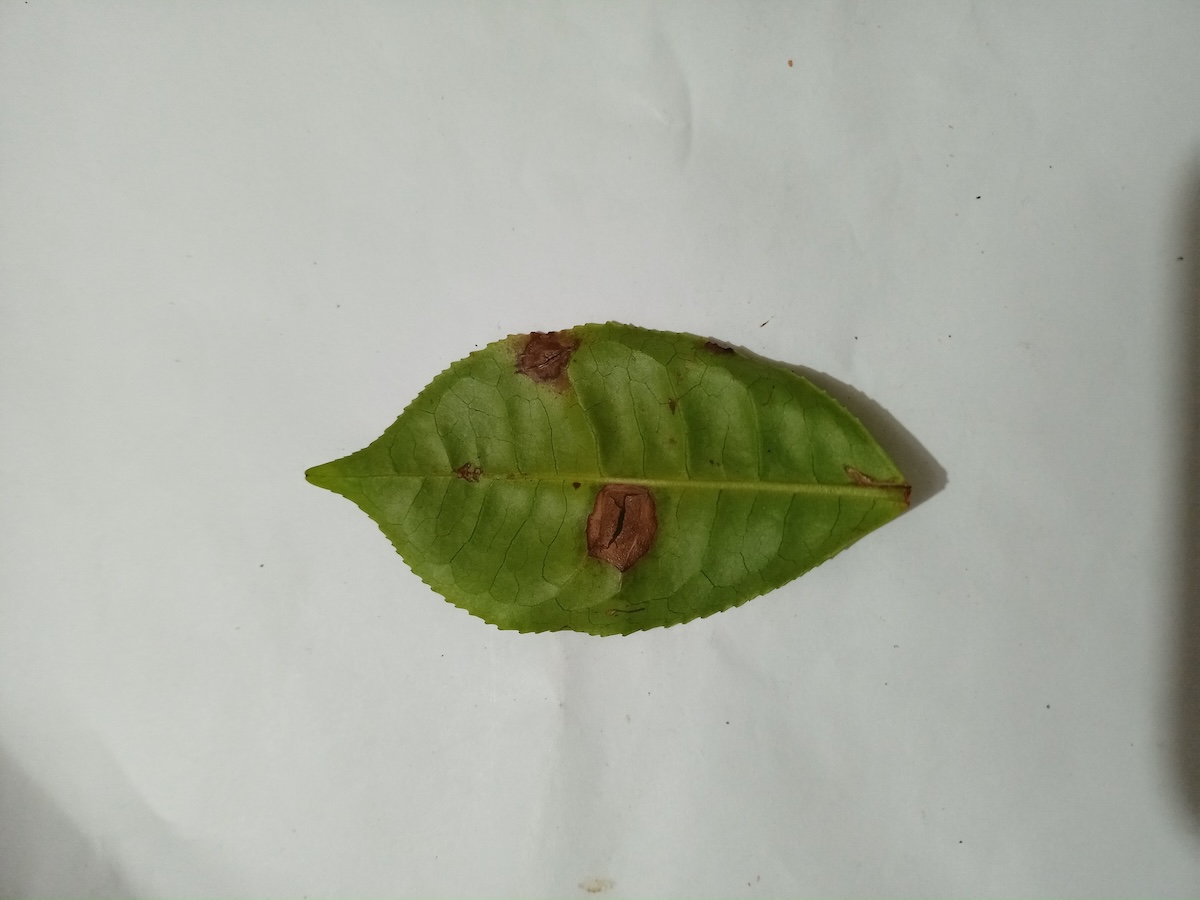
Label: Gray Blight